Normandy

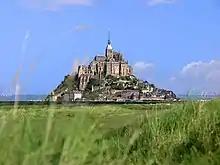
The island of Mont-Saint-Michel, the most visited monument in Normandy

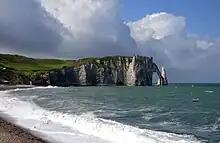
The "Arche" and the "Aiguille" of the cliffs of Étretat

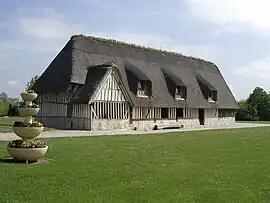
A typical Norman thatched building. This is now a village hall

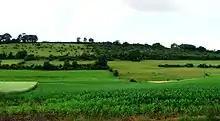
Normandy countryside

The historical Duchy of Normandy was a formerly independent duchy occupying the lower Seine area, the Pays de Caux and the region to the west through the Pays d'Auge as far as the Cotentin Peninsula and Channel Islands.